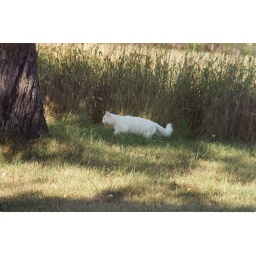
This cat was spotted stalking the rather large birds in the previous photos.